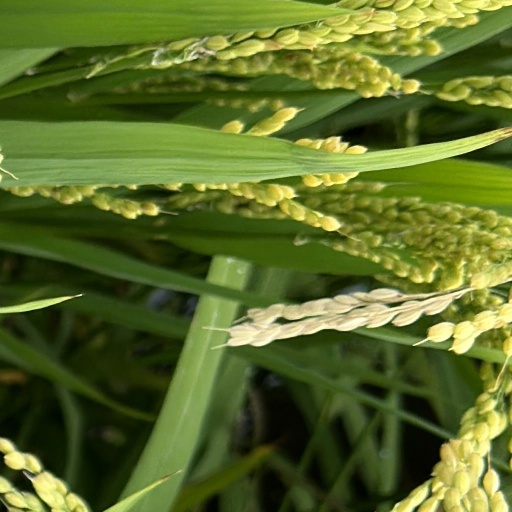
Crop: rice